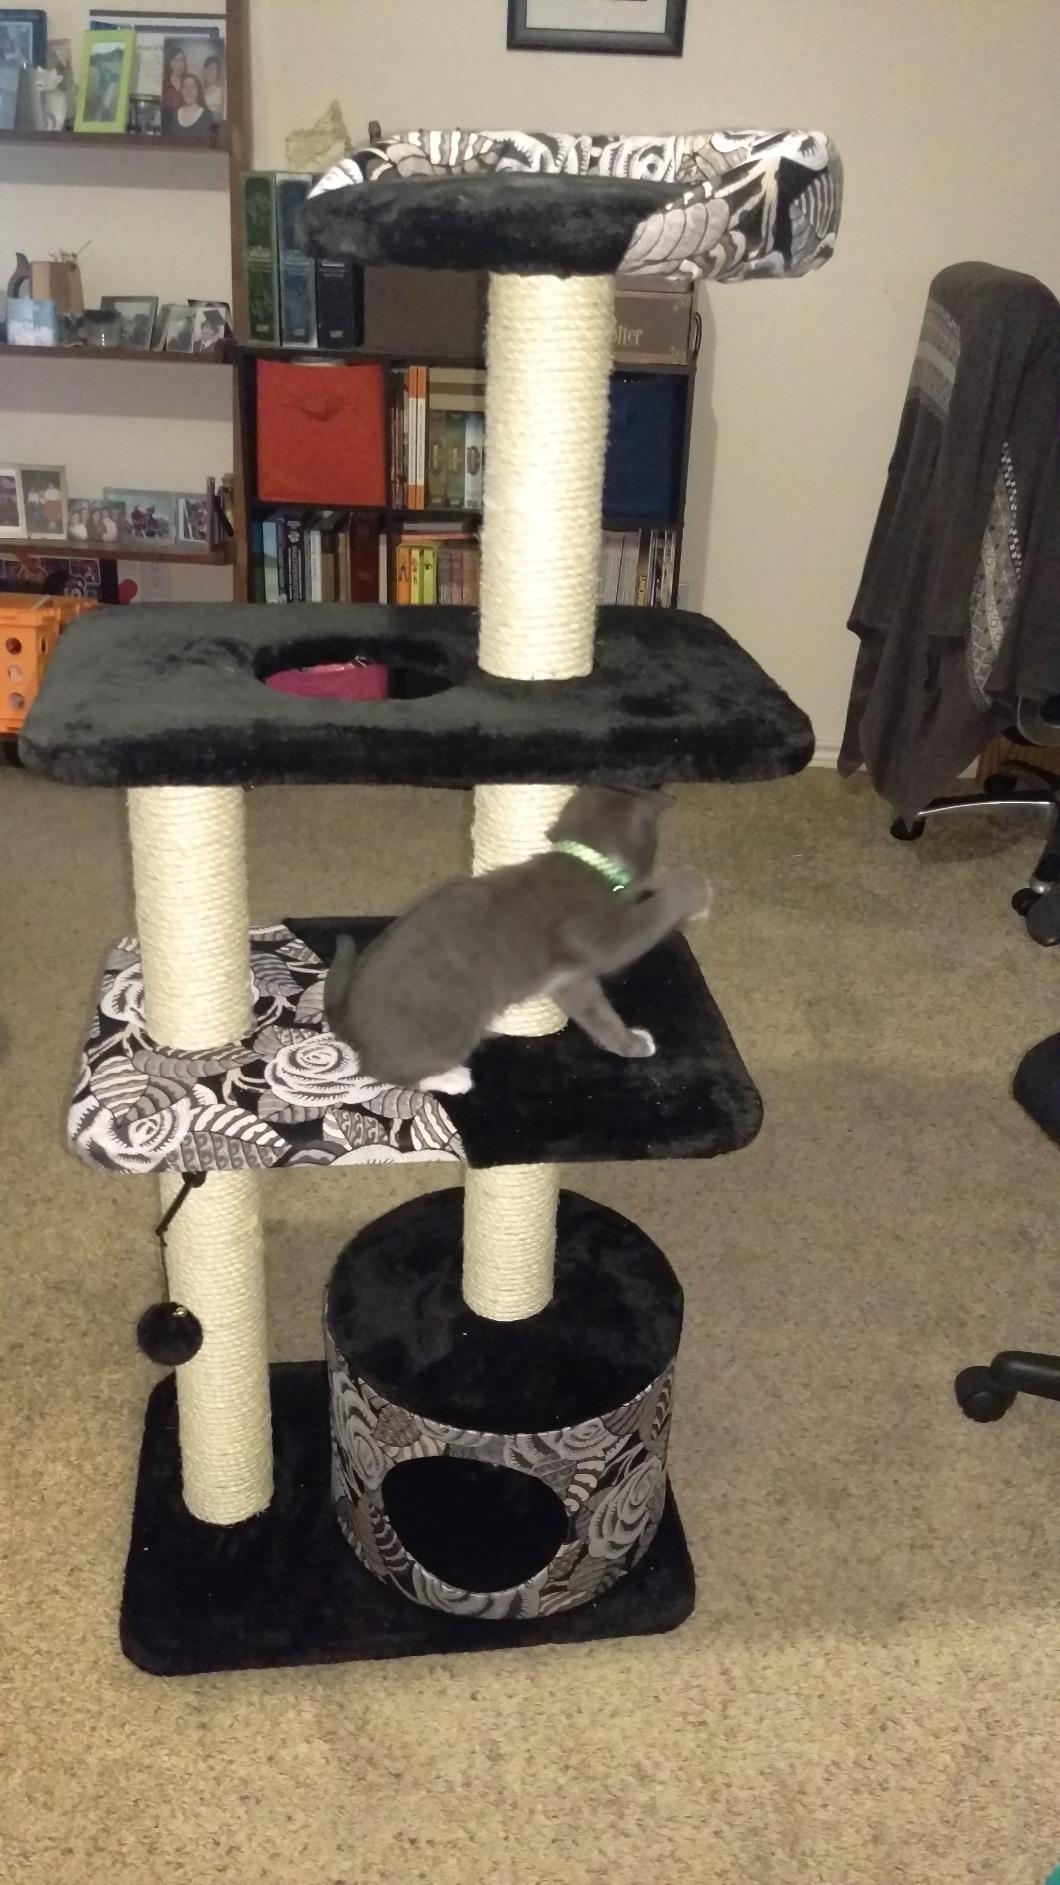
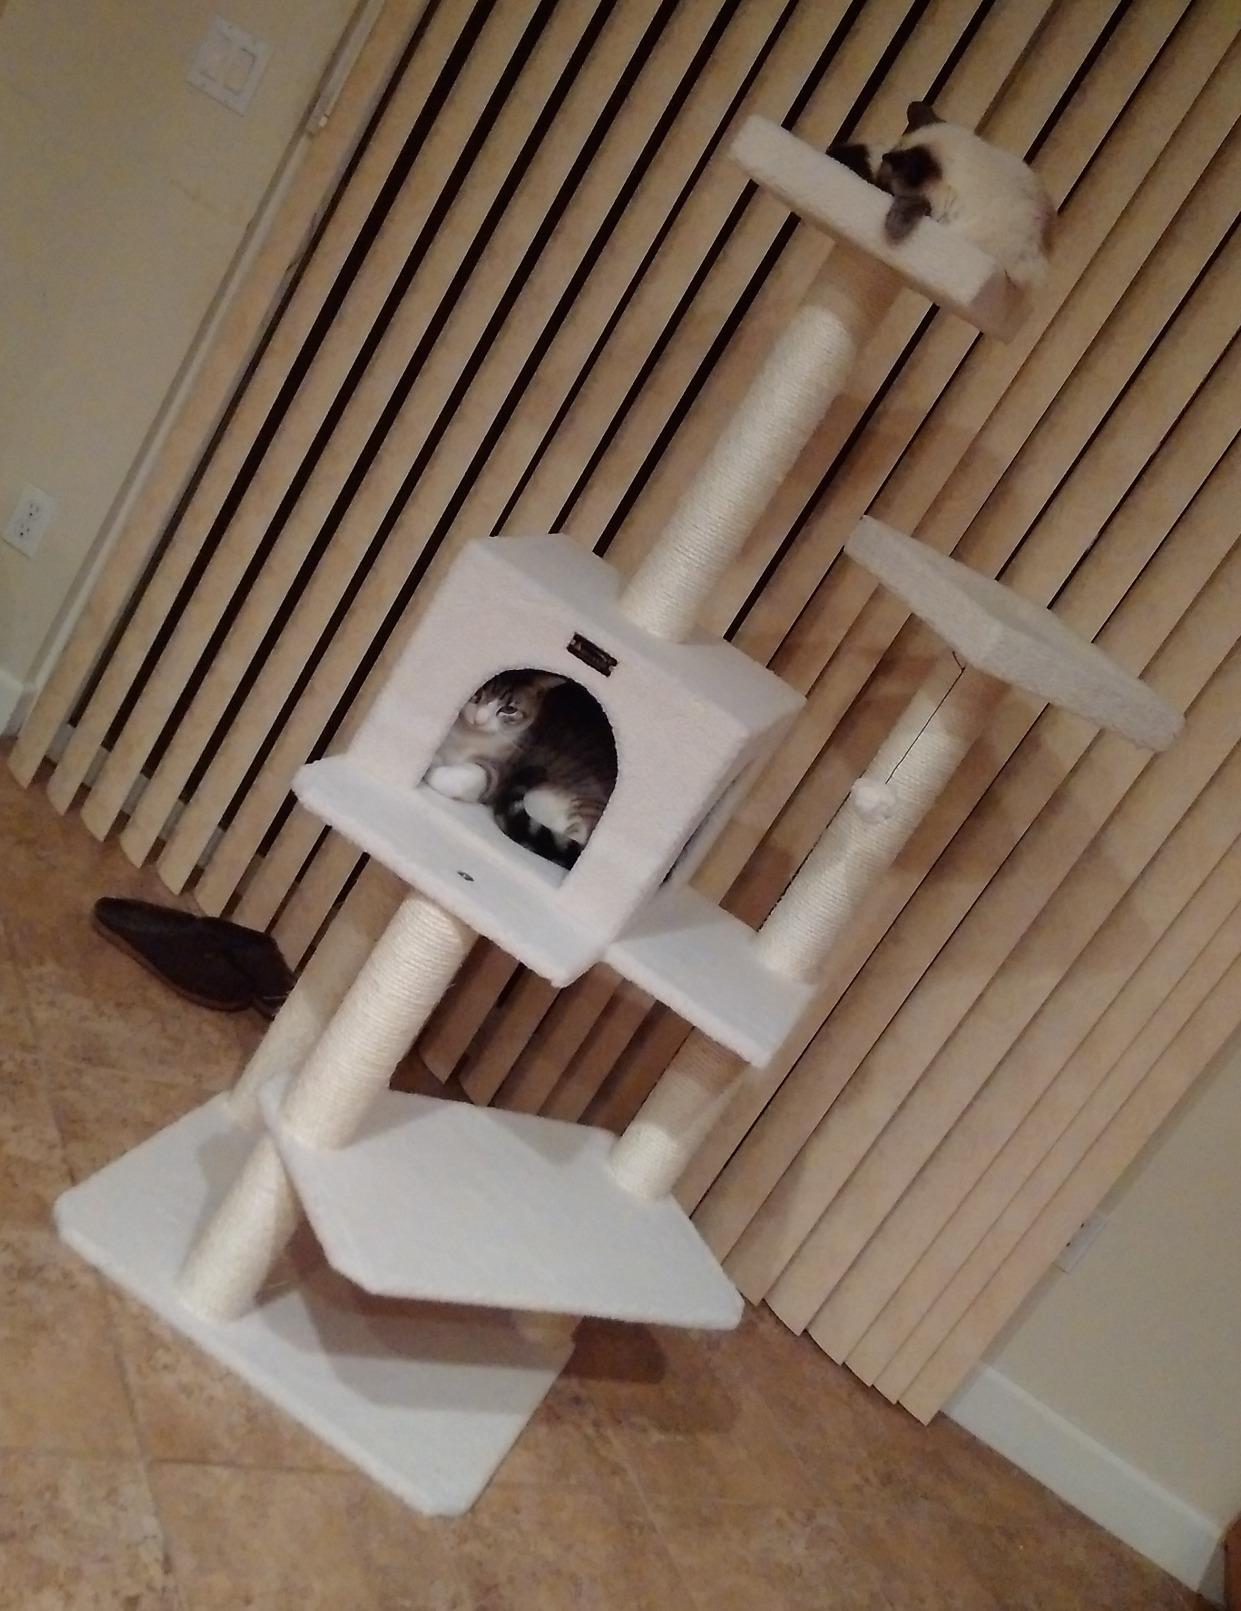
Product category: items_cat tree
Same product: no